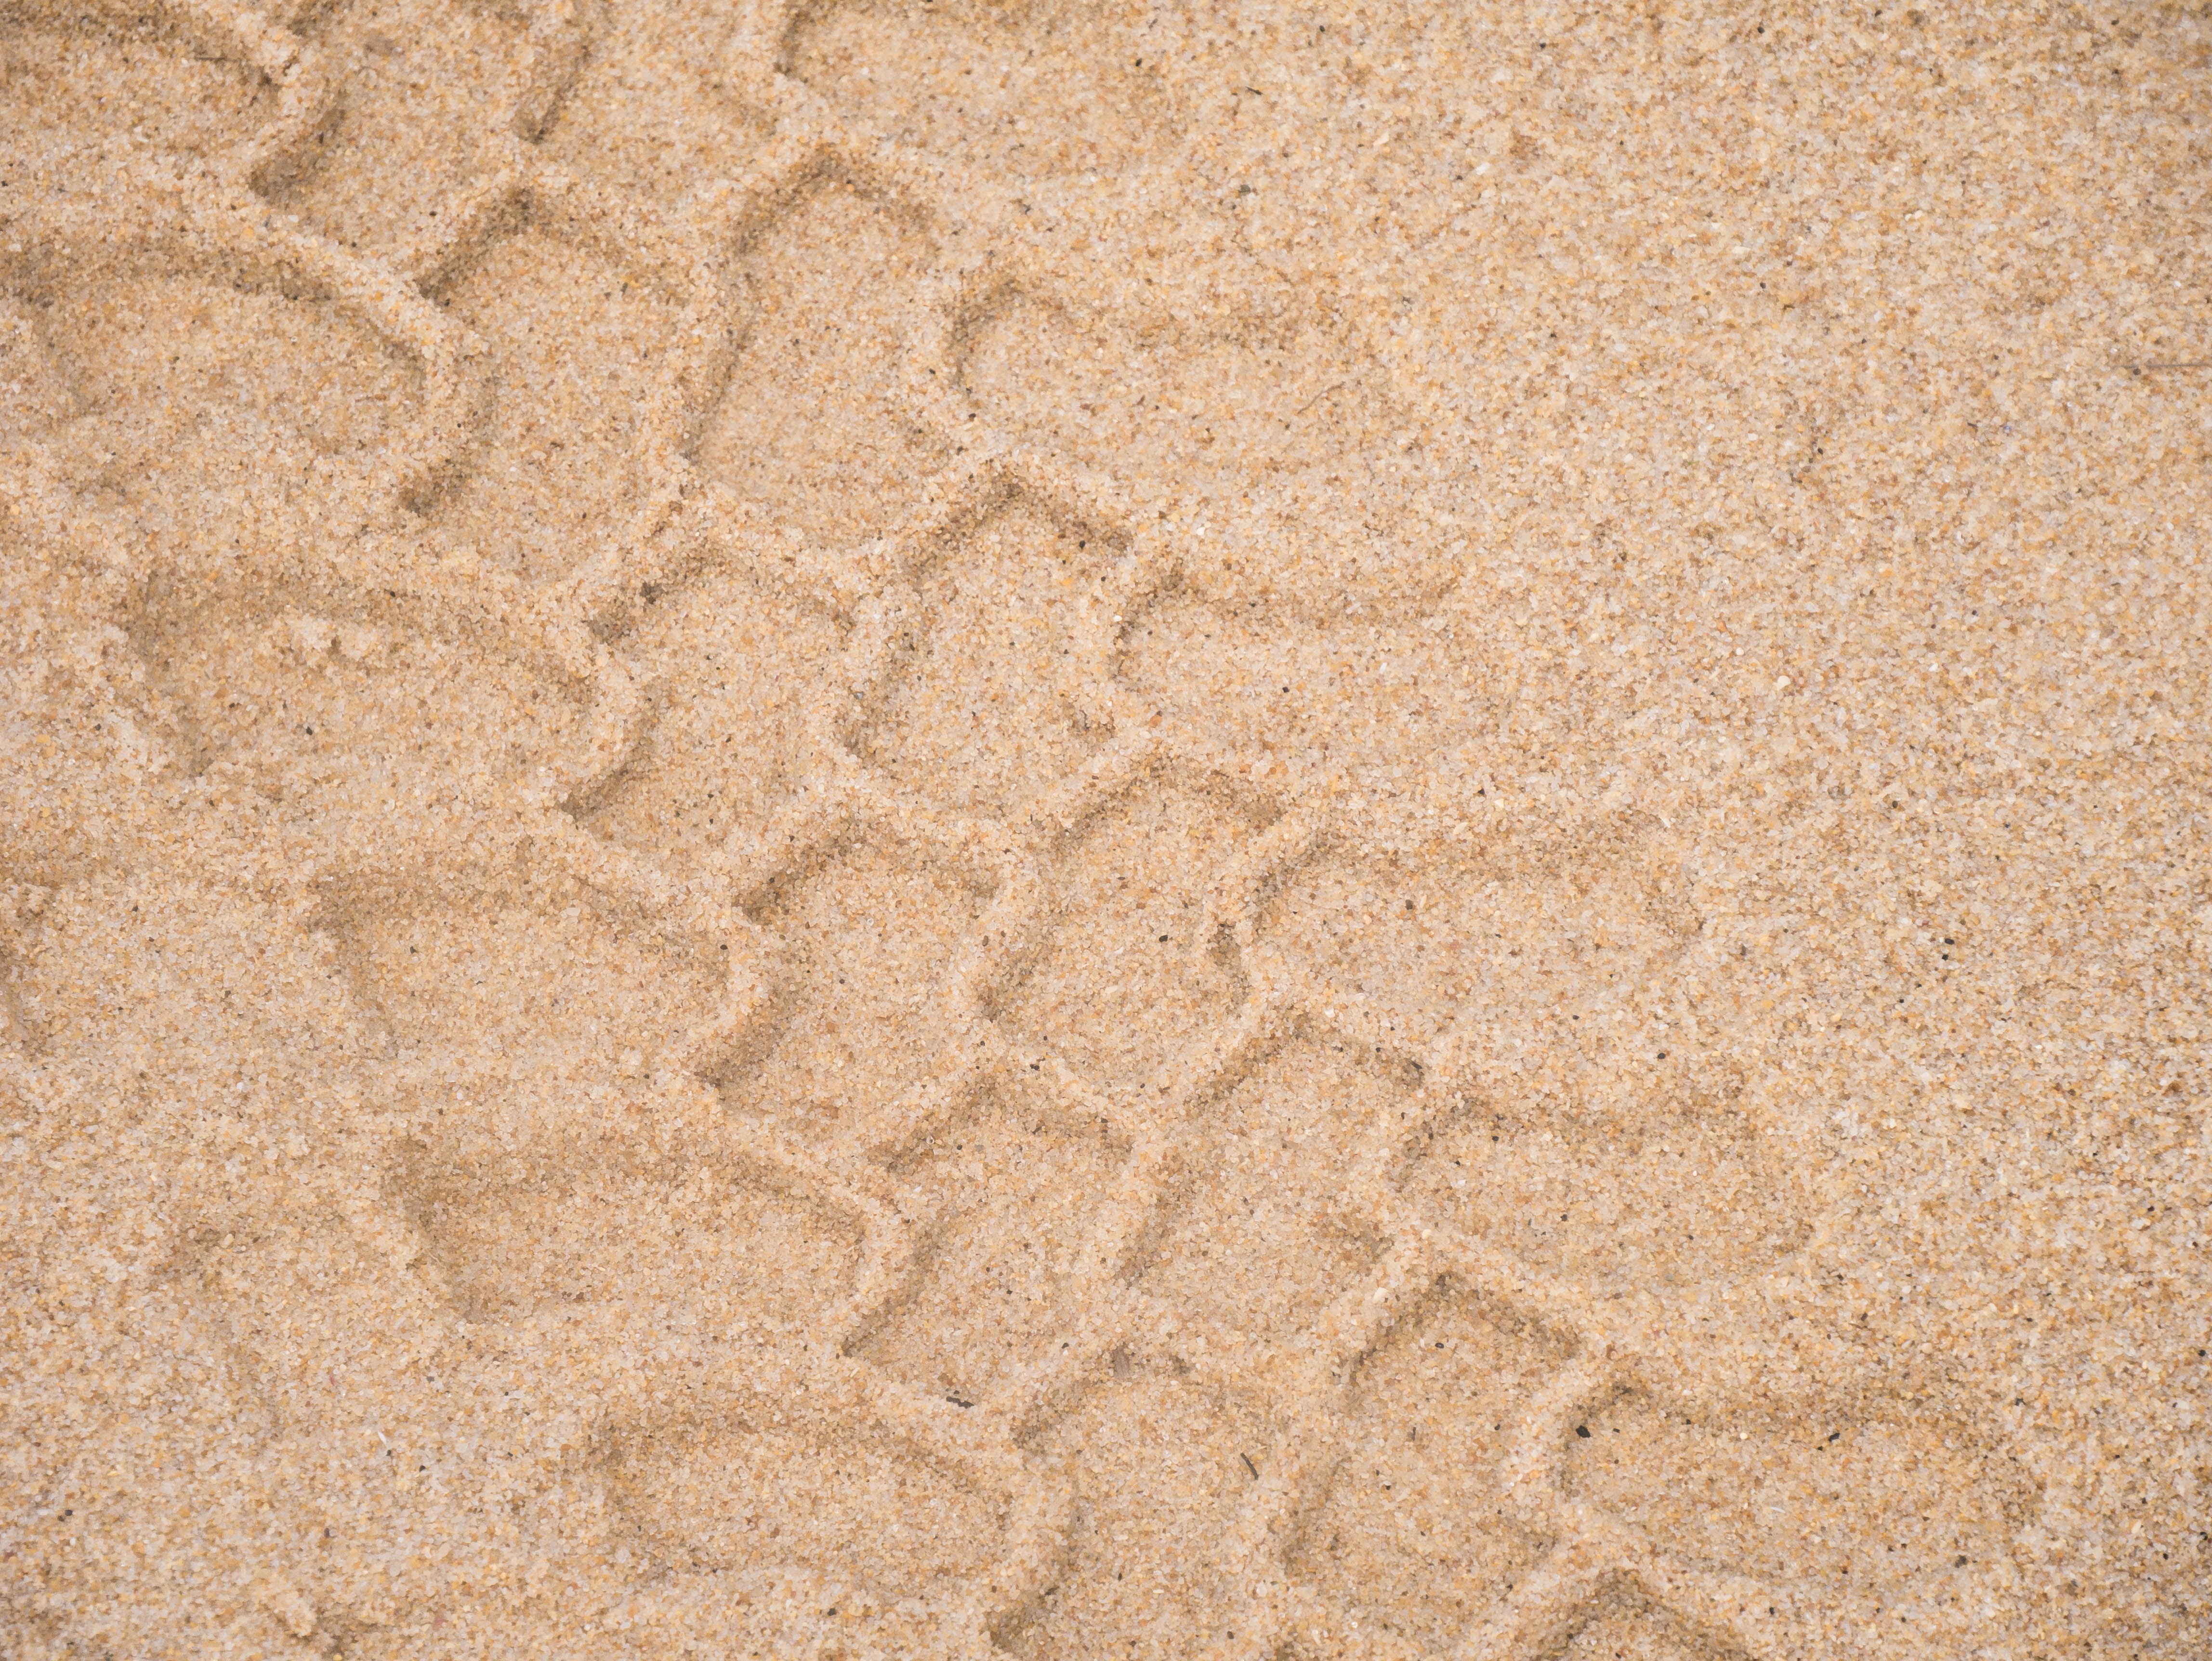
beach, coast, sand, floor, profile, pattern, soil, auto, tile, material, tracks in the sand, lanes, carpet, traces, mature, tire tracks, flooring, reprint